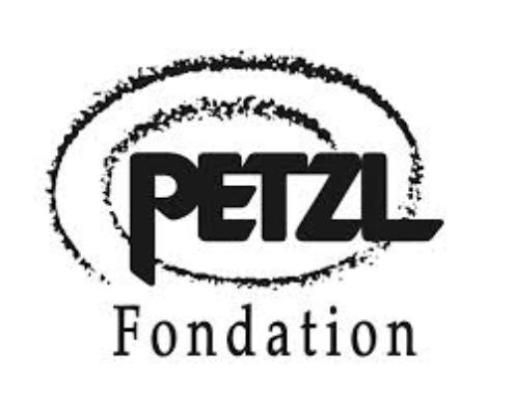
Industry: Clothes